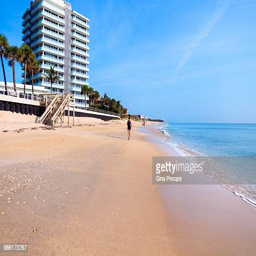
woman running on the beach